Robert Patrick (playwright)

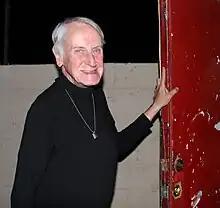
Robert Patrick at the backstage door minutes before the premiere of his solo show "What Doesn't Kill Me...Makes a Great Story Later"

Patrick appeared in the documentaries "Resident Alien", with Quentin Crisp, and "", and in the videos "O is for Orgy: The Sequel" and "O Boys: Parties, Porn, and Politics", both produced by the O Boys Network.